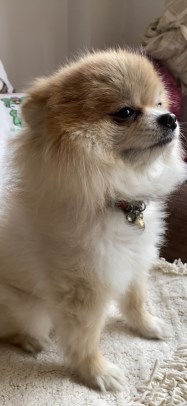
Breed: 1936-n000005-Pomeranian